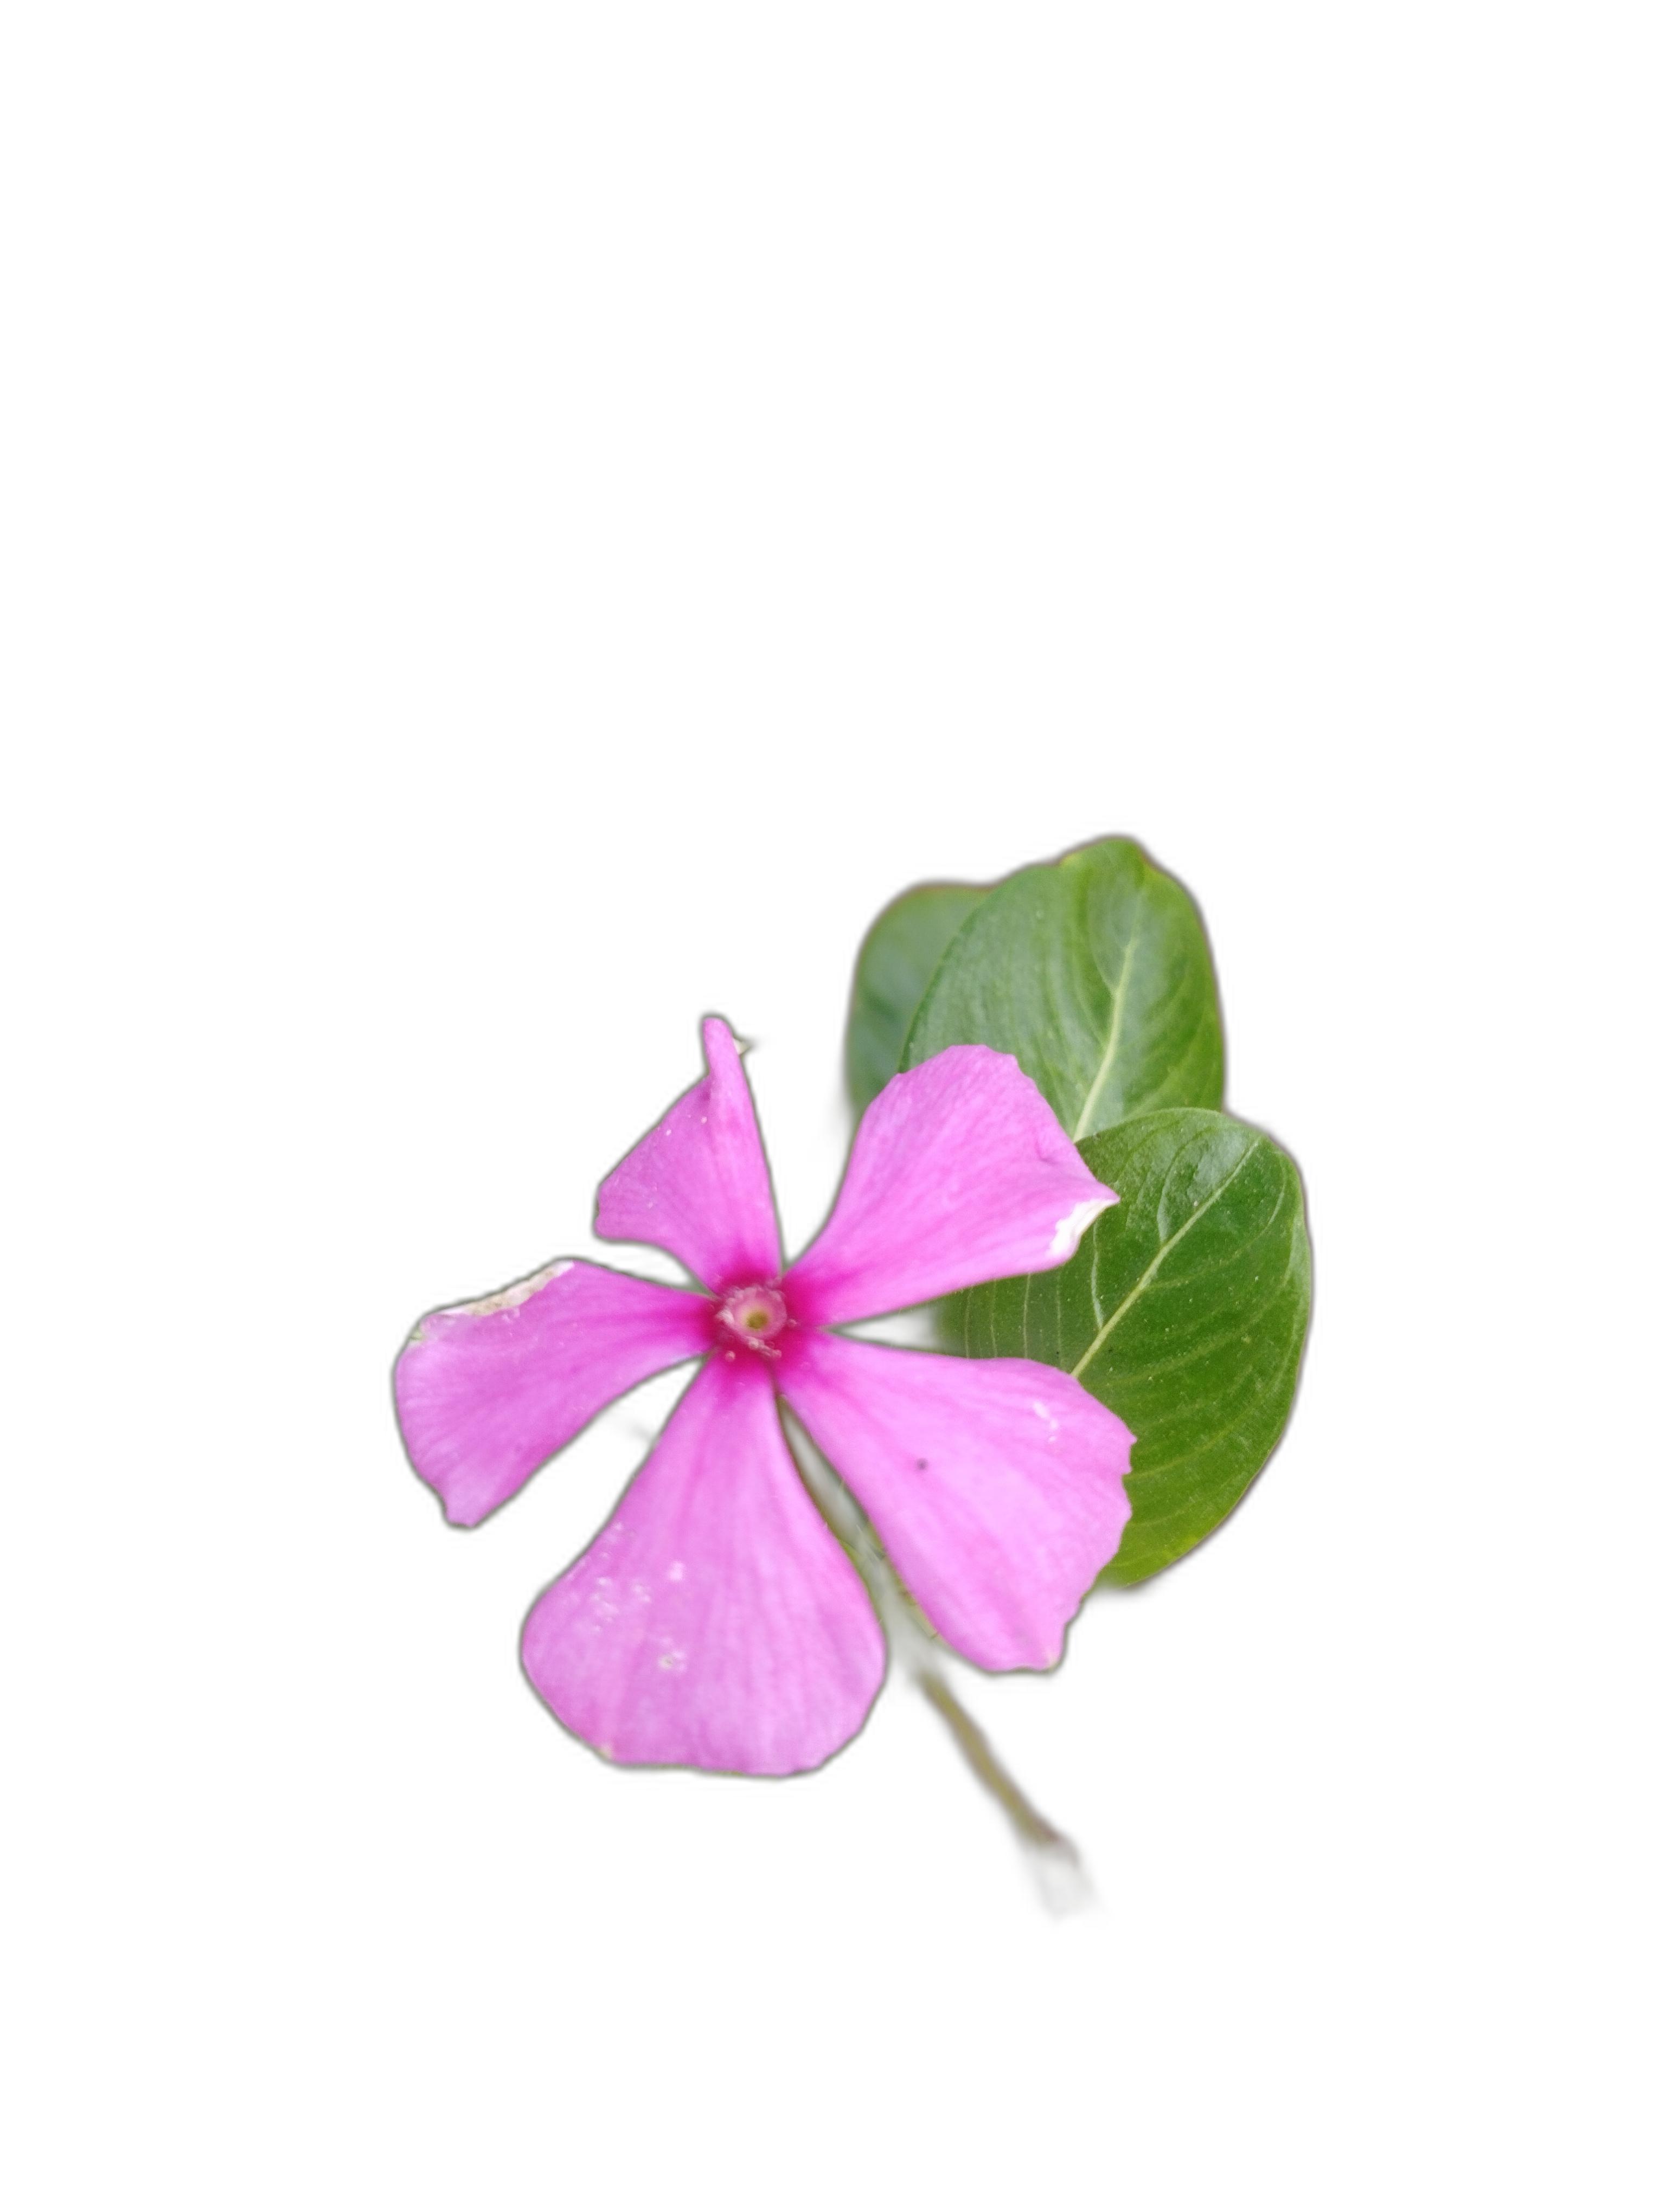
Label: Madagascar periwinkle